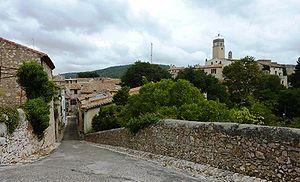
Puéchabon est une commune française située dans le département de l'Hérault en région Occitanie, anciennement de Languedoc-Roussillon.